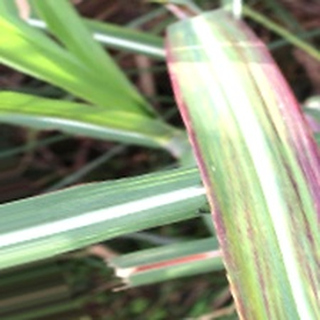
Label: sugarcane_bacterial_blight